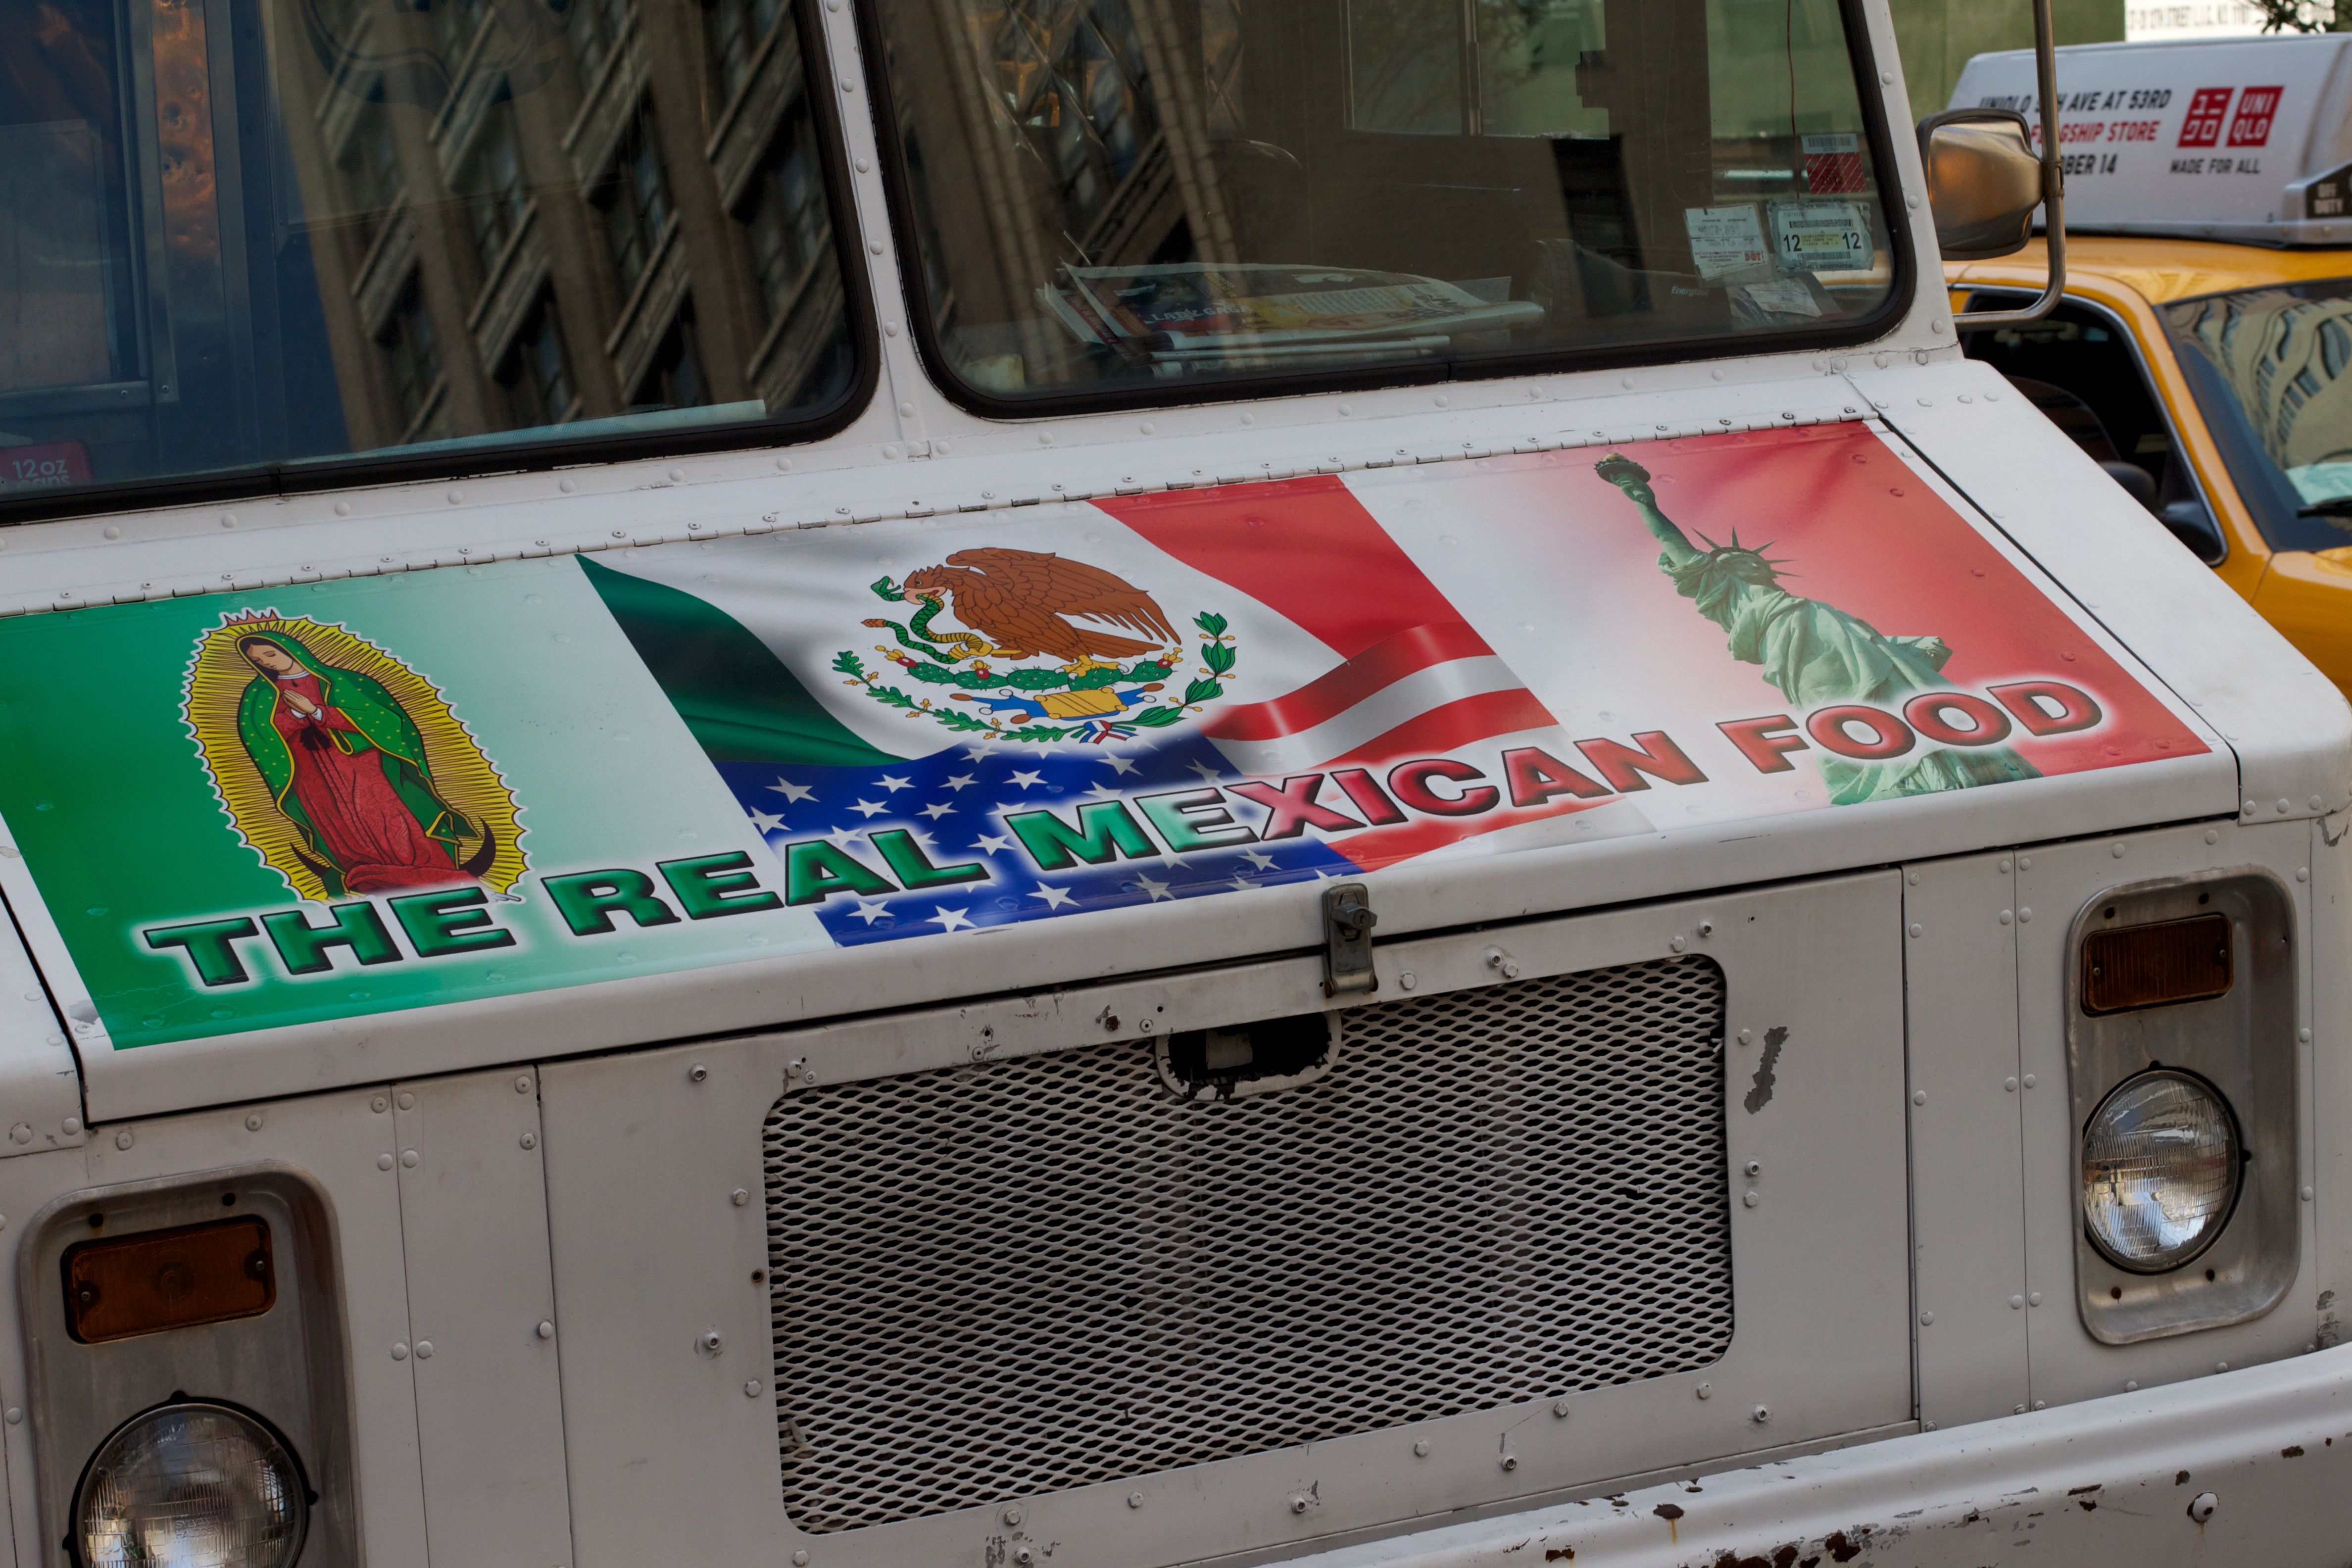
transport, vehicle, machine, odyssey